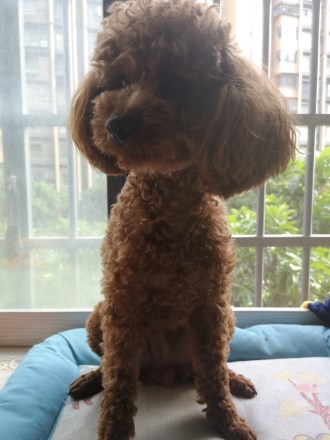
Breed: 2925-n000114-toy_poodle